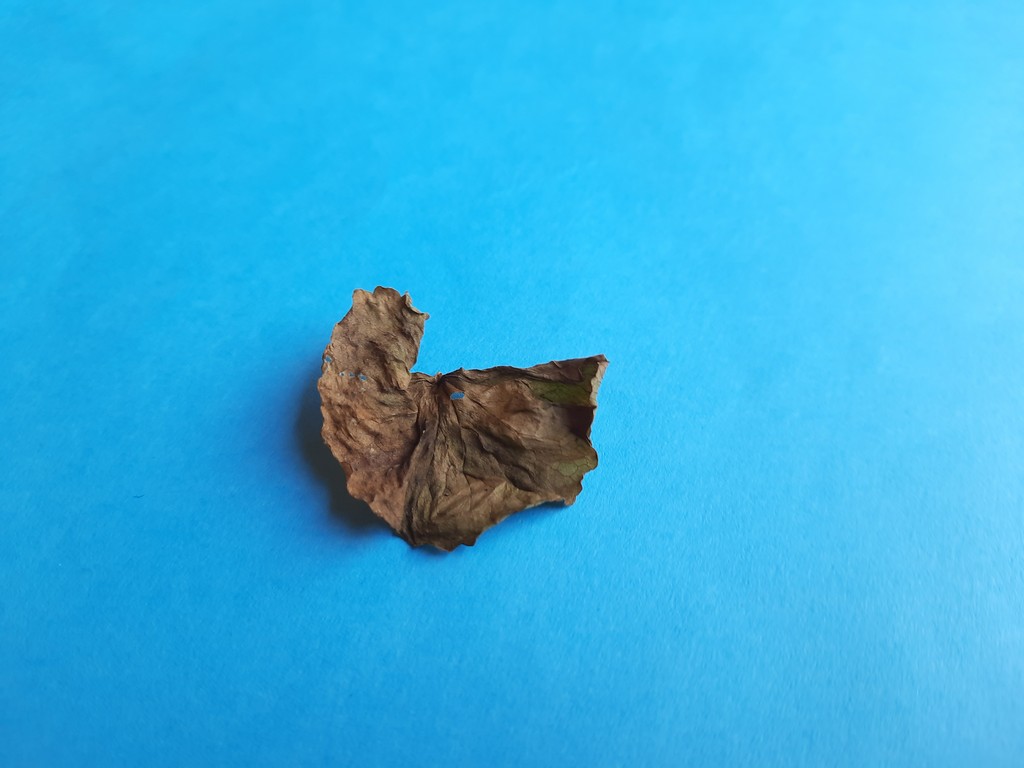
Label: Dried